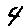
Label: 4